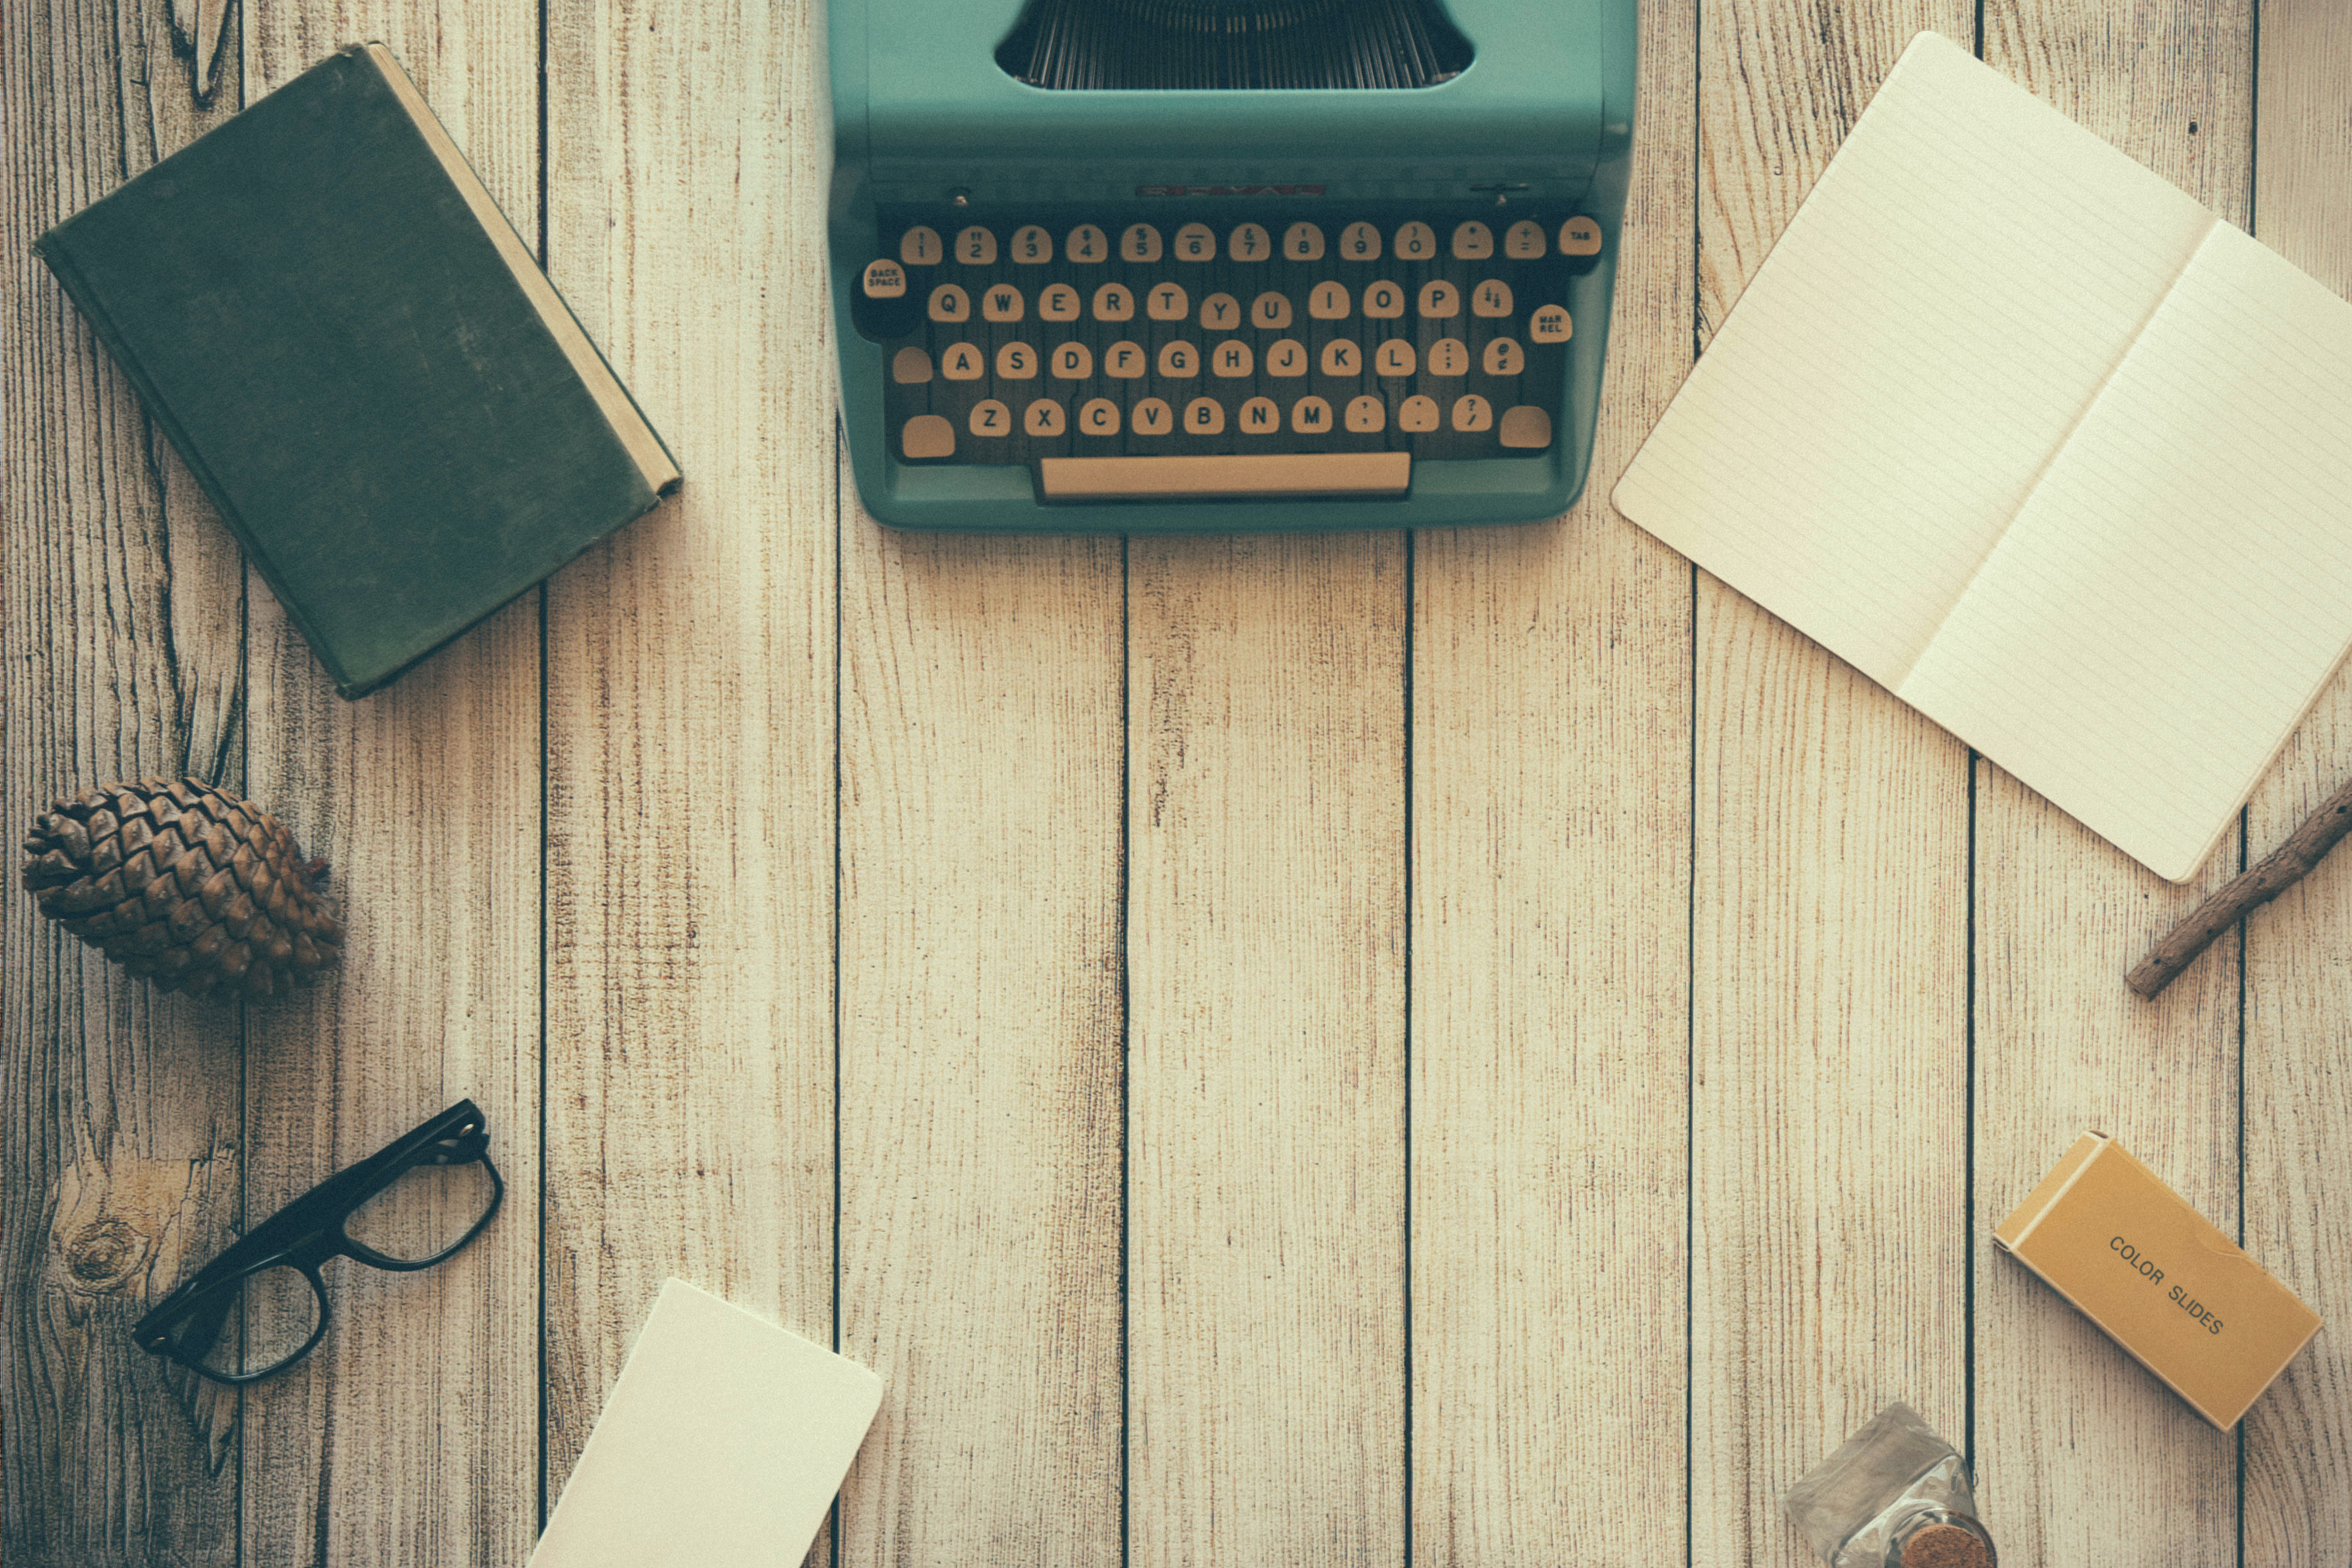
notebook, writing, wood, vintage, old, typewriter, notepad, workspace, hipster, design, glasses, classic, miscellaneous, whitespace